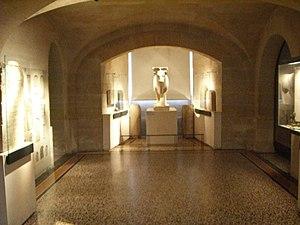
Saqqarah est une vaste nécropole de la région de Memphis. Elle connait une occupation ininterrompue tout au long de l'histoire de l'Égypte antique : de ce fait, tombes royales et sépultures plus modestes se côtoient et présentent de nombreux témoignages sur la vie quotidienne de l'Égypte ancienne.